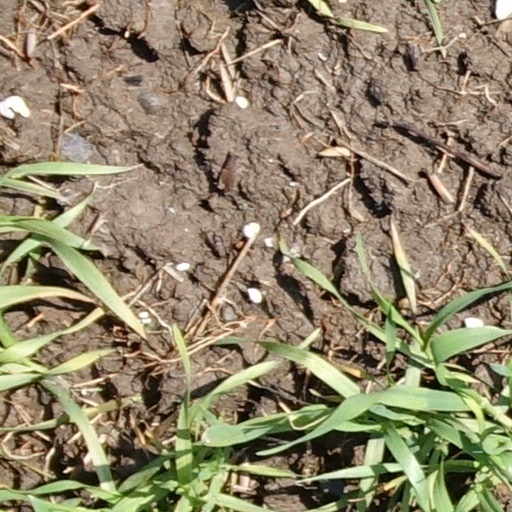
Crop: wheat